Scathascolex

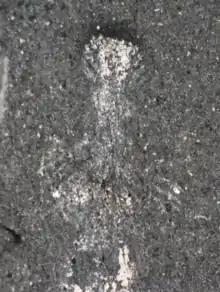
Pharyngeal region of "Scathascolex minor", showing teeth and spines. From Smith (2015).

As with the co-occurring Burgess Shale worm "Ancalagon", its name is derived from one of J. R. R. Tolkien's fictional dragons, in this case Scatha.